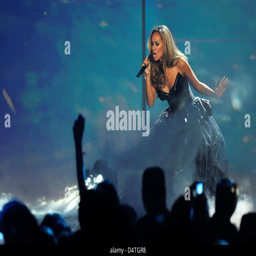
pop artist performs during awards